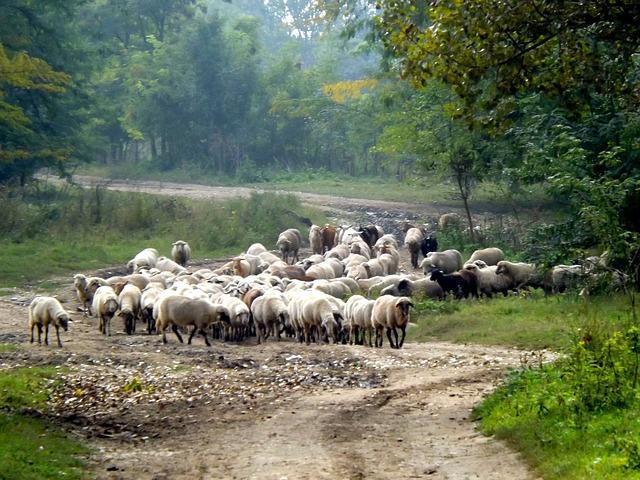
sheep